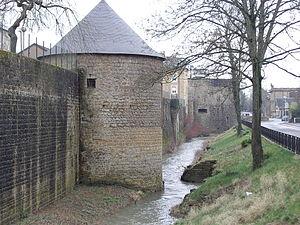
Charleville-Mézières est une commune française située dans le département des Ardennes, en région Grand Est. Elle est divisée en quatre cantons. L'agglomération Ardenne Métropole qu'elle forme avec la ville de Sedan compte plus de 130 000 habitants.
L'École royale du génie de Mézières fut fondée en 1748 sur proposition du comte d'Argenson, secrétaire d'État à la Guerre et de Nicolas de Chastillon, commandant de la citadelle de Charleville-Mézières. 542 ingénieurs militaires y furent formés.